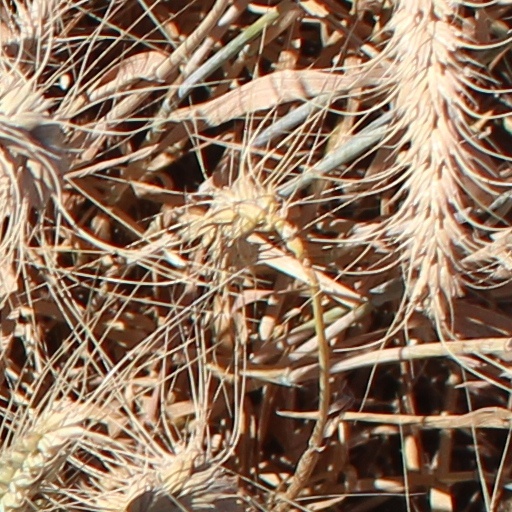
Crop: wheat